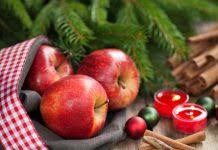
Waste category: biological